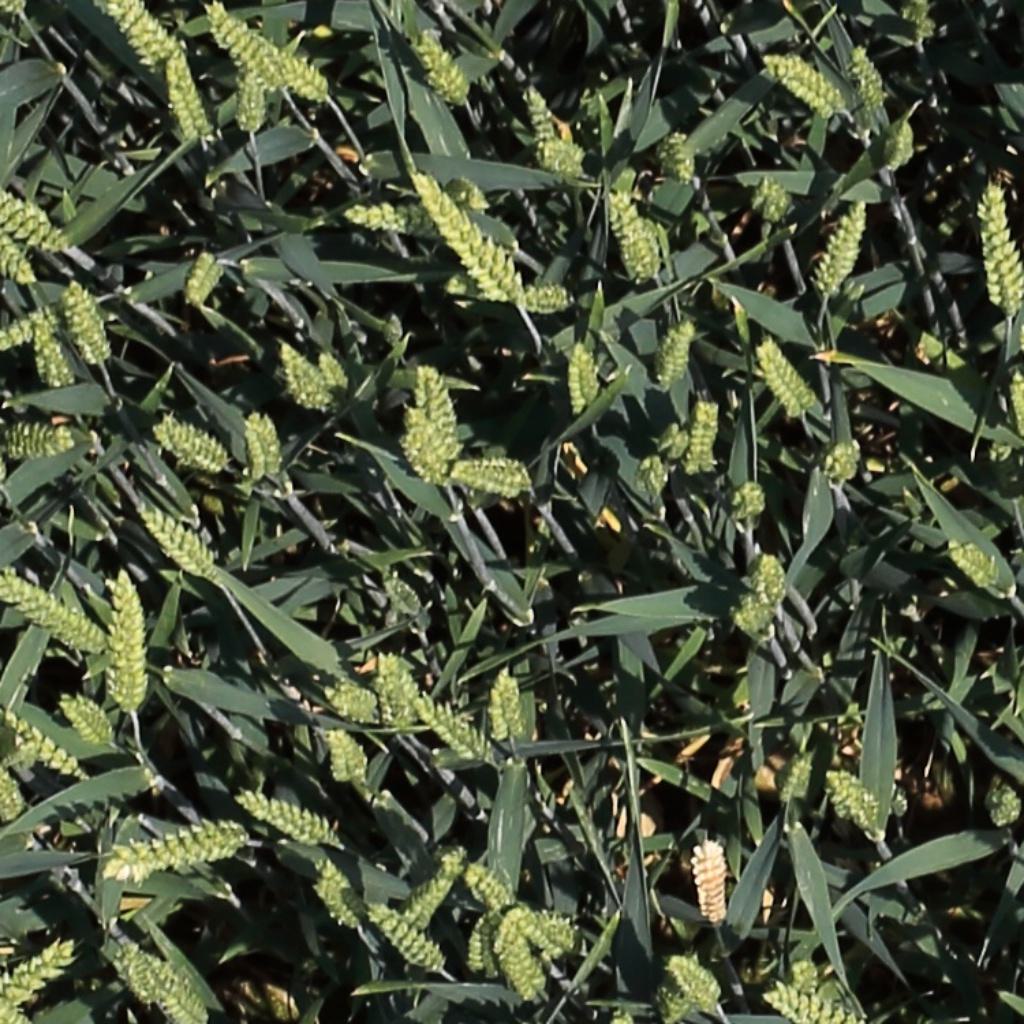
Country: Switzerland
Location: Usask
Wheat development stage: Filling